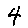
Label: 4